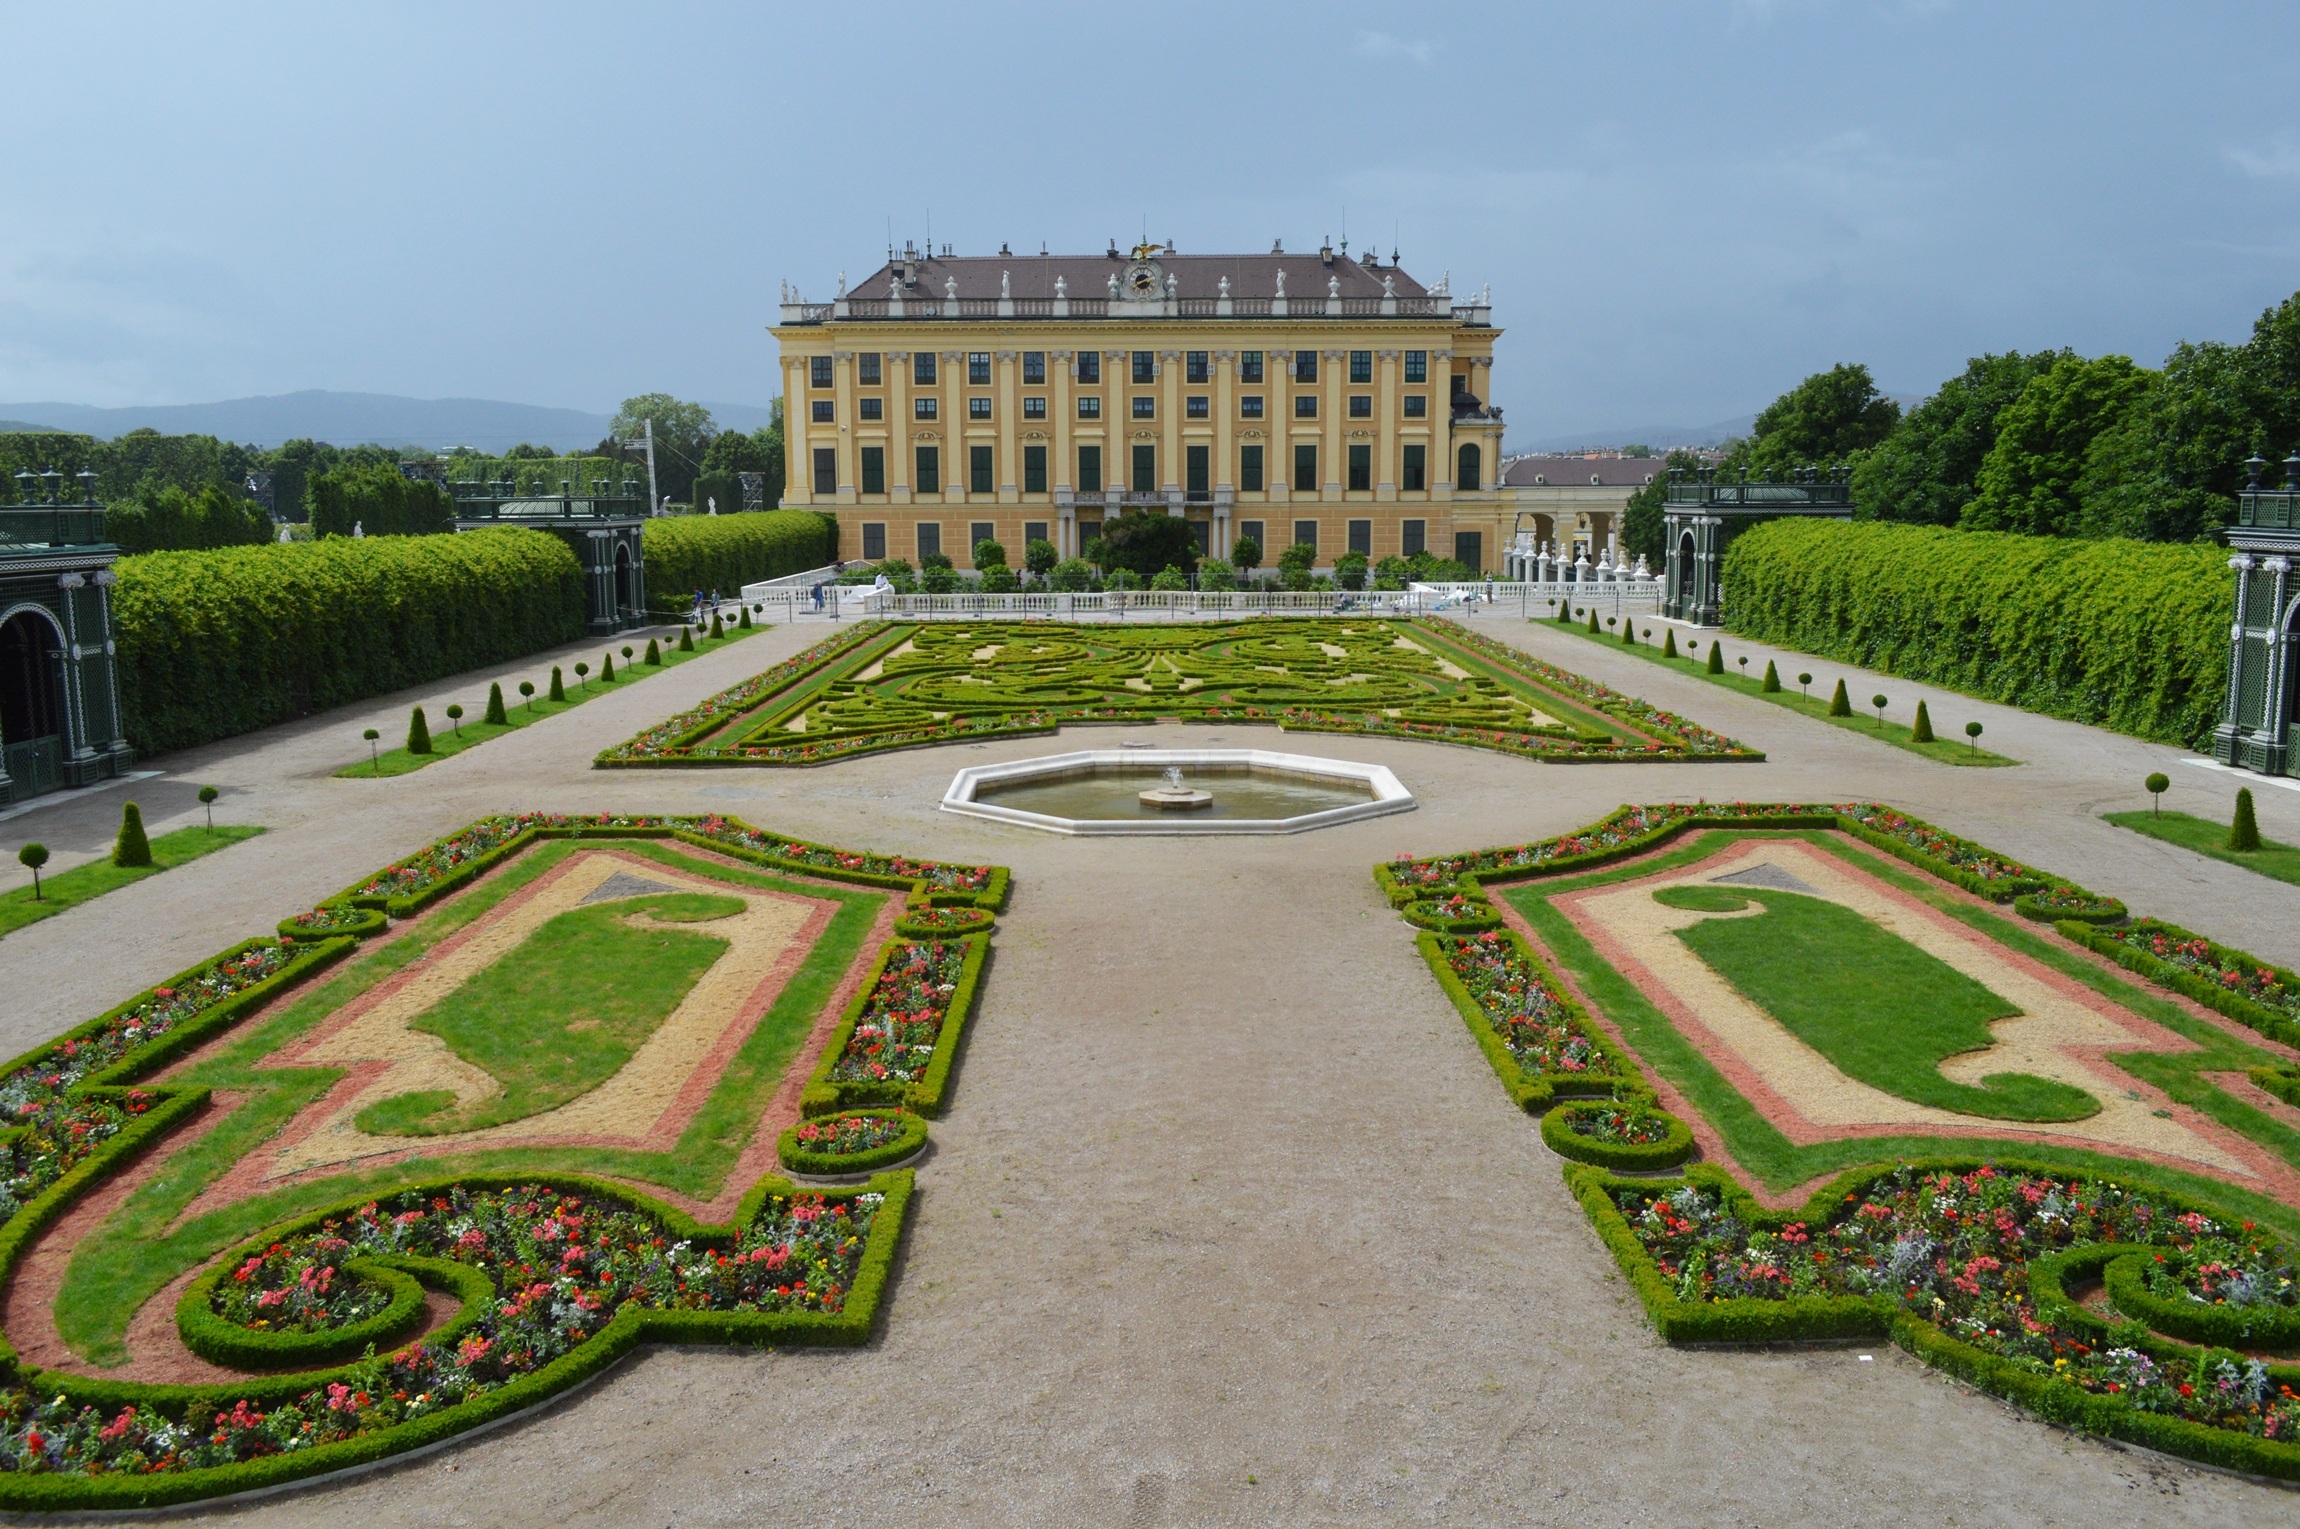
grass, architecture, structure, lawn, mansion, building, palace, park, castle, garden, stadium, flowers, austria, vienna, town square, race track, estate, schonbrunn, flooring, aerial photography, residential area, sport venue, outdoor structure, landscape architect